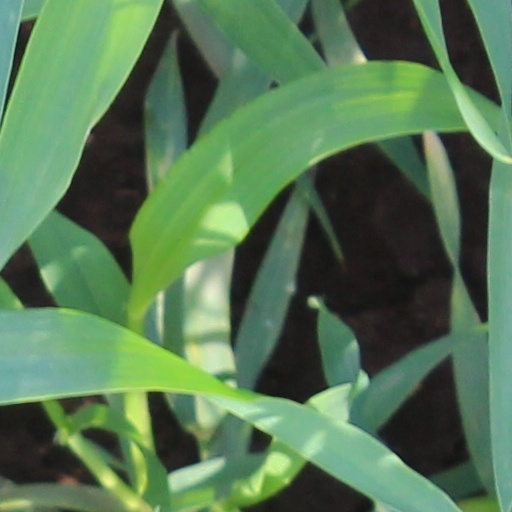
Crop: wheat